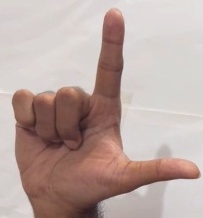
ASL sign: L